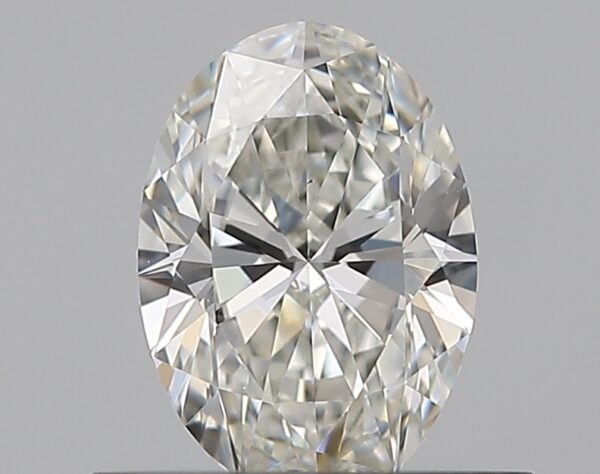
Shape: oval
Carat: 0.5
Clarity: VS1
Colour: I
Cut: EX
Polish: EX
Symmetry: GD
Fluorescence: F
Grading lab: GIA
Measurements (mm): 6.33 x 4.45 x 2.72